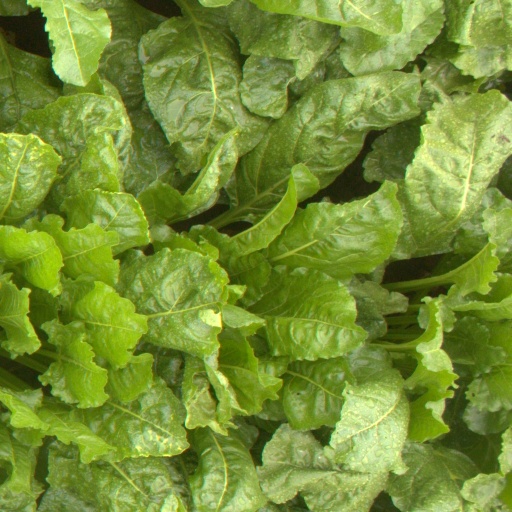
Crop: sugar beet